Plateletpheresis

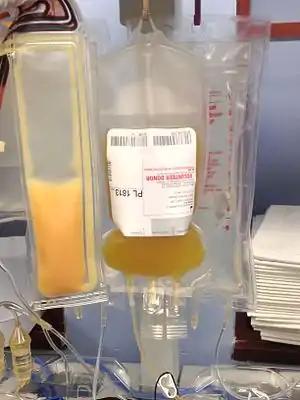
Plasma can be collected simultaneously with a platelet donation.

Platelets are the clotting cells of the blood. Platelet donation therapy is frequently needed by cancer patients, because chemotherapy for such patients can render them unable to generate platelets of their own.